Montclair–Boonton Line

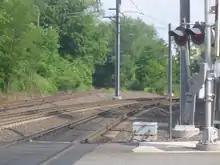
New track alignment to Hoboken curves to the right; old alignment (now single-tracked) veers to the left

When the Montclair Connection was completed in 2002, the names of the Montclair Branch and Boonton Line were eliminated in favor of the labeling the new whole "the Montclair-Boonton Line." Although no stations along the Montclair Branch (Watsessing, Bloomfield, Glen Ridge, and Bay Street) were closed, three stations along the old Greenwood Lake alignment had service end on September 20, 2002: Arlington station, in Kearny, Rowe Street, in Bloomfield, and Benson Street, in Glen Ridge. This alignment was turned over to Norfolk Southern for maintenance. The station building at Benson Street was damaged by a fire in the 1980s and had fallen into disrepair; in May 2009, it was sold to a private developer and entirely rebuilt. During the Montclair Connection's construction, Bay Street station, which was a single platform with only one track, was rebuilt entirely, with two high-level platforms and new tracks.